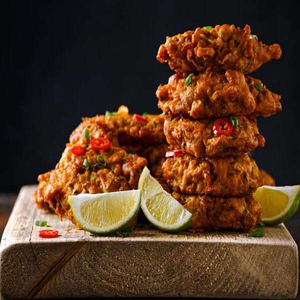
Dish: pakora